Purple Kiss

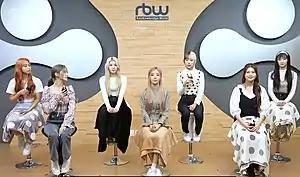
Purple Kiss in October 2021L–R: Ireh, Yuki, Chaein, Na Go-eun, Dosie,Swan, and Park Ji-eun (former)

Purple Kiss (stylized in all caps) is a South Korean girl group formed by RBW in 2020. The group consists of six members: Na Go-eun, Dosie, Ireh, Yuki, Chaein and Swan. Originally a seven-member group, Park Ji-eun left the group on November 18, 2022, due to health issues. They are considered to be a self-producing group, with members involved in songwriting, composing and other aspects of their music and showmanship.